Governorship of Wes Moore

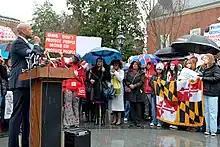
Moore speaks at a Moms Demand Action rally in Annapolis, 2023

Before taking office, the Maryland Department of Legislative Services reported a "historically high" level of vacancies in state government, with only three departments in the executive branch having vacancy rates lower than 10 percent. During his 2022 gubernatorial campaign, Moore promised to fill 5,000 vacancies within his first year in office, and included raises up to 18 percent for state employees to incentivize recruitment and retention. As of October 2023, only 791 positions had been filled, according to data from the Maryland Department of Legislative Services.